Lake Skadar

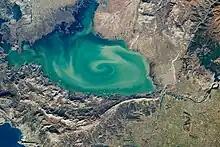
Satellite image of the lake in 2020 "Courtesy: NASA's Earth Observatory"

There are additionally some fresh water sources at the lake bottom. A characteristic feature of Lake Skadar's water balance is the high inflow from a number of temporary and permanent karst springs, some of which are sublacustrine in cryptodepressions (known as an ). The southern and southwestern sides of the lake are rocky, barren and steep, having bays in which the sublacustrine springs are usually to be found. On the northern side there is an enormous inundated area, the boundaries of which change as water levels fluctuate.